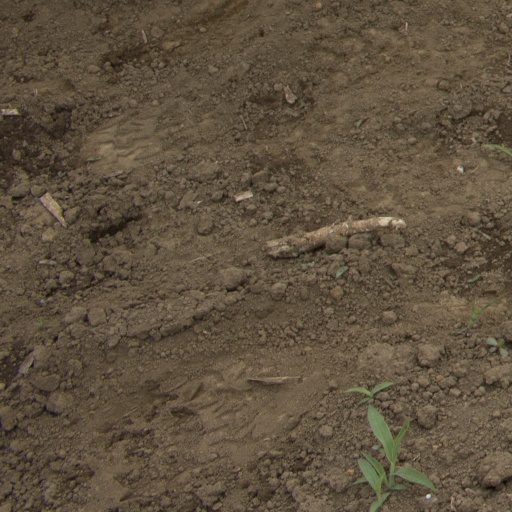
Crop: Jerusalem artichoke